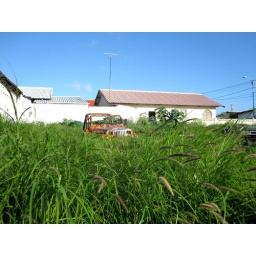
tiger in the grass